Michigan Wolverines football

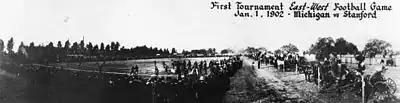
Michigan defeated Stanford 49–0 in the first ever Rose Bowl on January 1, 1902

On January 11, 2011, Michigan announced the hiring of new head coach Brady Hoke. He became the 19th head coach in Michigan football history. Hoke had previously been the head coach at his alma mater Ball State and then San Diego State after serving as an assistant at Michigan under Lloyd Carr from 1995 to 2002. In his first season, Hoke led the Wolverines to 11 wins, beating rival Notre Dame with a spectacular comeback in Michigan's first night game at Michigan Stadium. Despite losing to Iowa and Michigan State, the Wolverines finished with a 10–2 regular season record with their first win over Ohio State in eight years. The Wolverines received an invitation to the Sugar Bowl in which they defeated Virginia Tech, 23–20, in overtime. This was the program's first bowl win since the season of 2007.